Johann Gottfried Schweighäuser

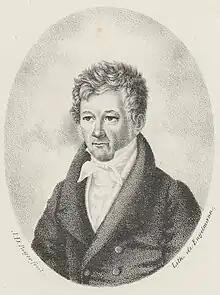
Jean Geoffroy Schweighaeuser

Johann Gottfried Schweighäuser (2 January 1776, Strasbourg –14 March 1844) was a French philologist and archaeologist. He was the son of classicist Johann Schweighäuser.